Pierre Charles (Dominican politician)

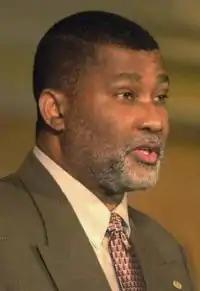

Pierre Charles (30 June 1954 – 6 January 2004) was a Dominican politician who served as Prime Minister of Dominica from 2000 to his death in 2004. At the time of his death, he was also serving as Member of Parliament for Grand Bay since 1985.